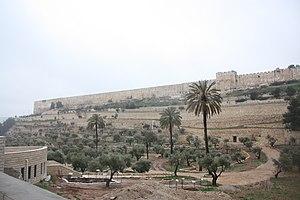
Les remparts de Jérusalem entourent la vieille ville de Jérusalem. Leur partie la plus ancienne remonte à l'époque du Premier Temple de Salomon. Les murs les plus récents ont été construits entre 1535 et 1538, lorsque la ville de Jérusalem faisait partie de l'Empire ottoman, sur l'ordre de Soliman Iᵉʳ le Magnifique.